Olantigh

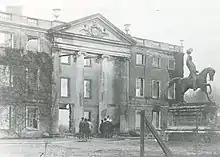
Olantigh after the 1903 fire with equestrian statue of John Erle-Drax

Olantigh is an English house north of Wye in the civil parish of Wye with Hinxhill, in Kent, England.